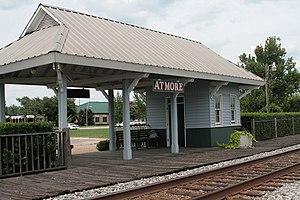
La ville d’Atmore est située dans le comté d’Escambia, dans l’État de l’Alabama, aux États-Unis. Sa population s’élevait à 10 194 habitants lors du recensement de 2010, estimée à 10 022 habitants en 2016.